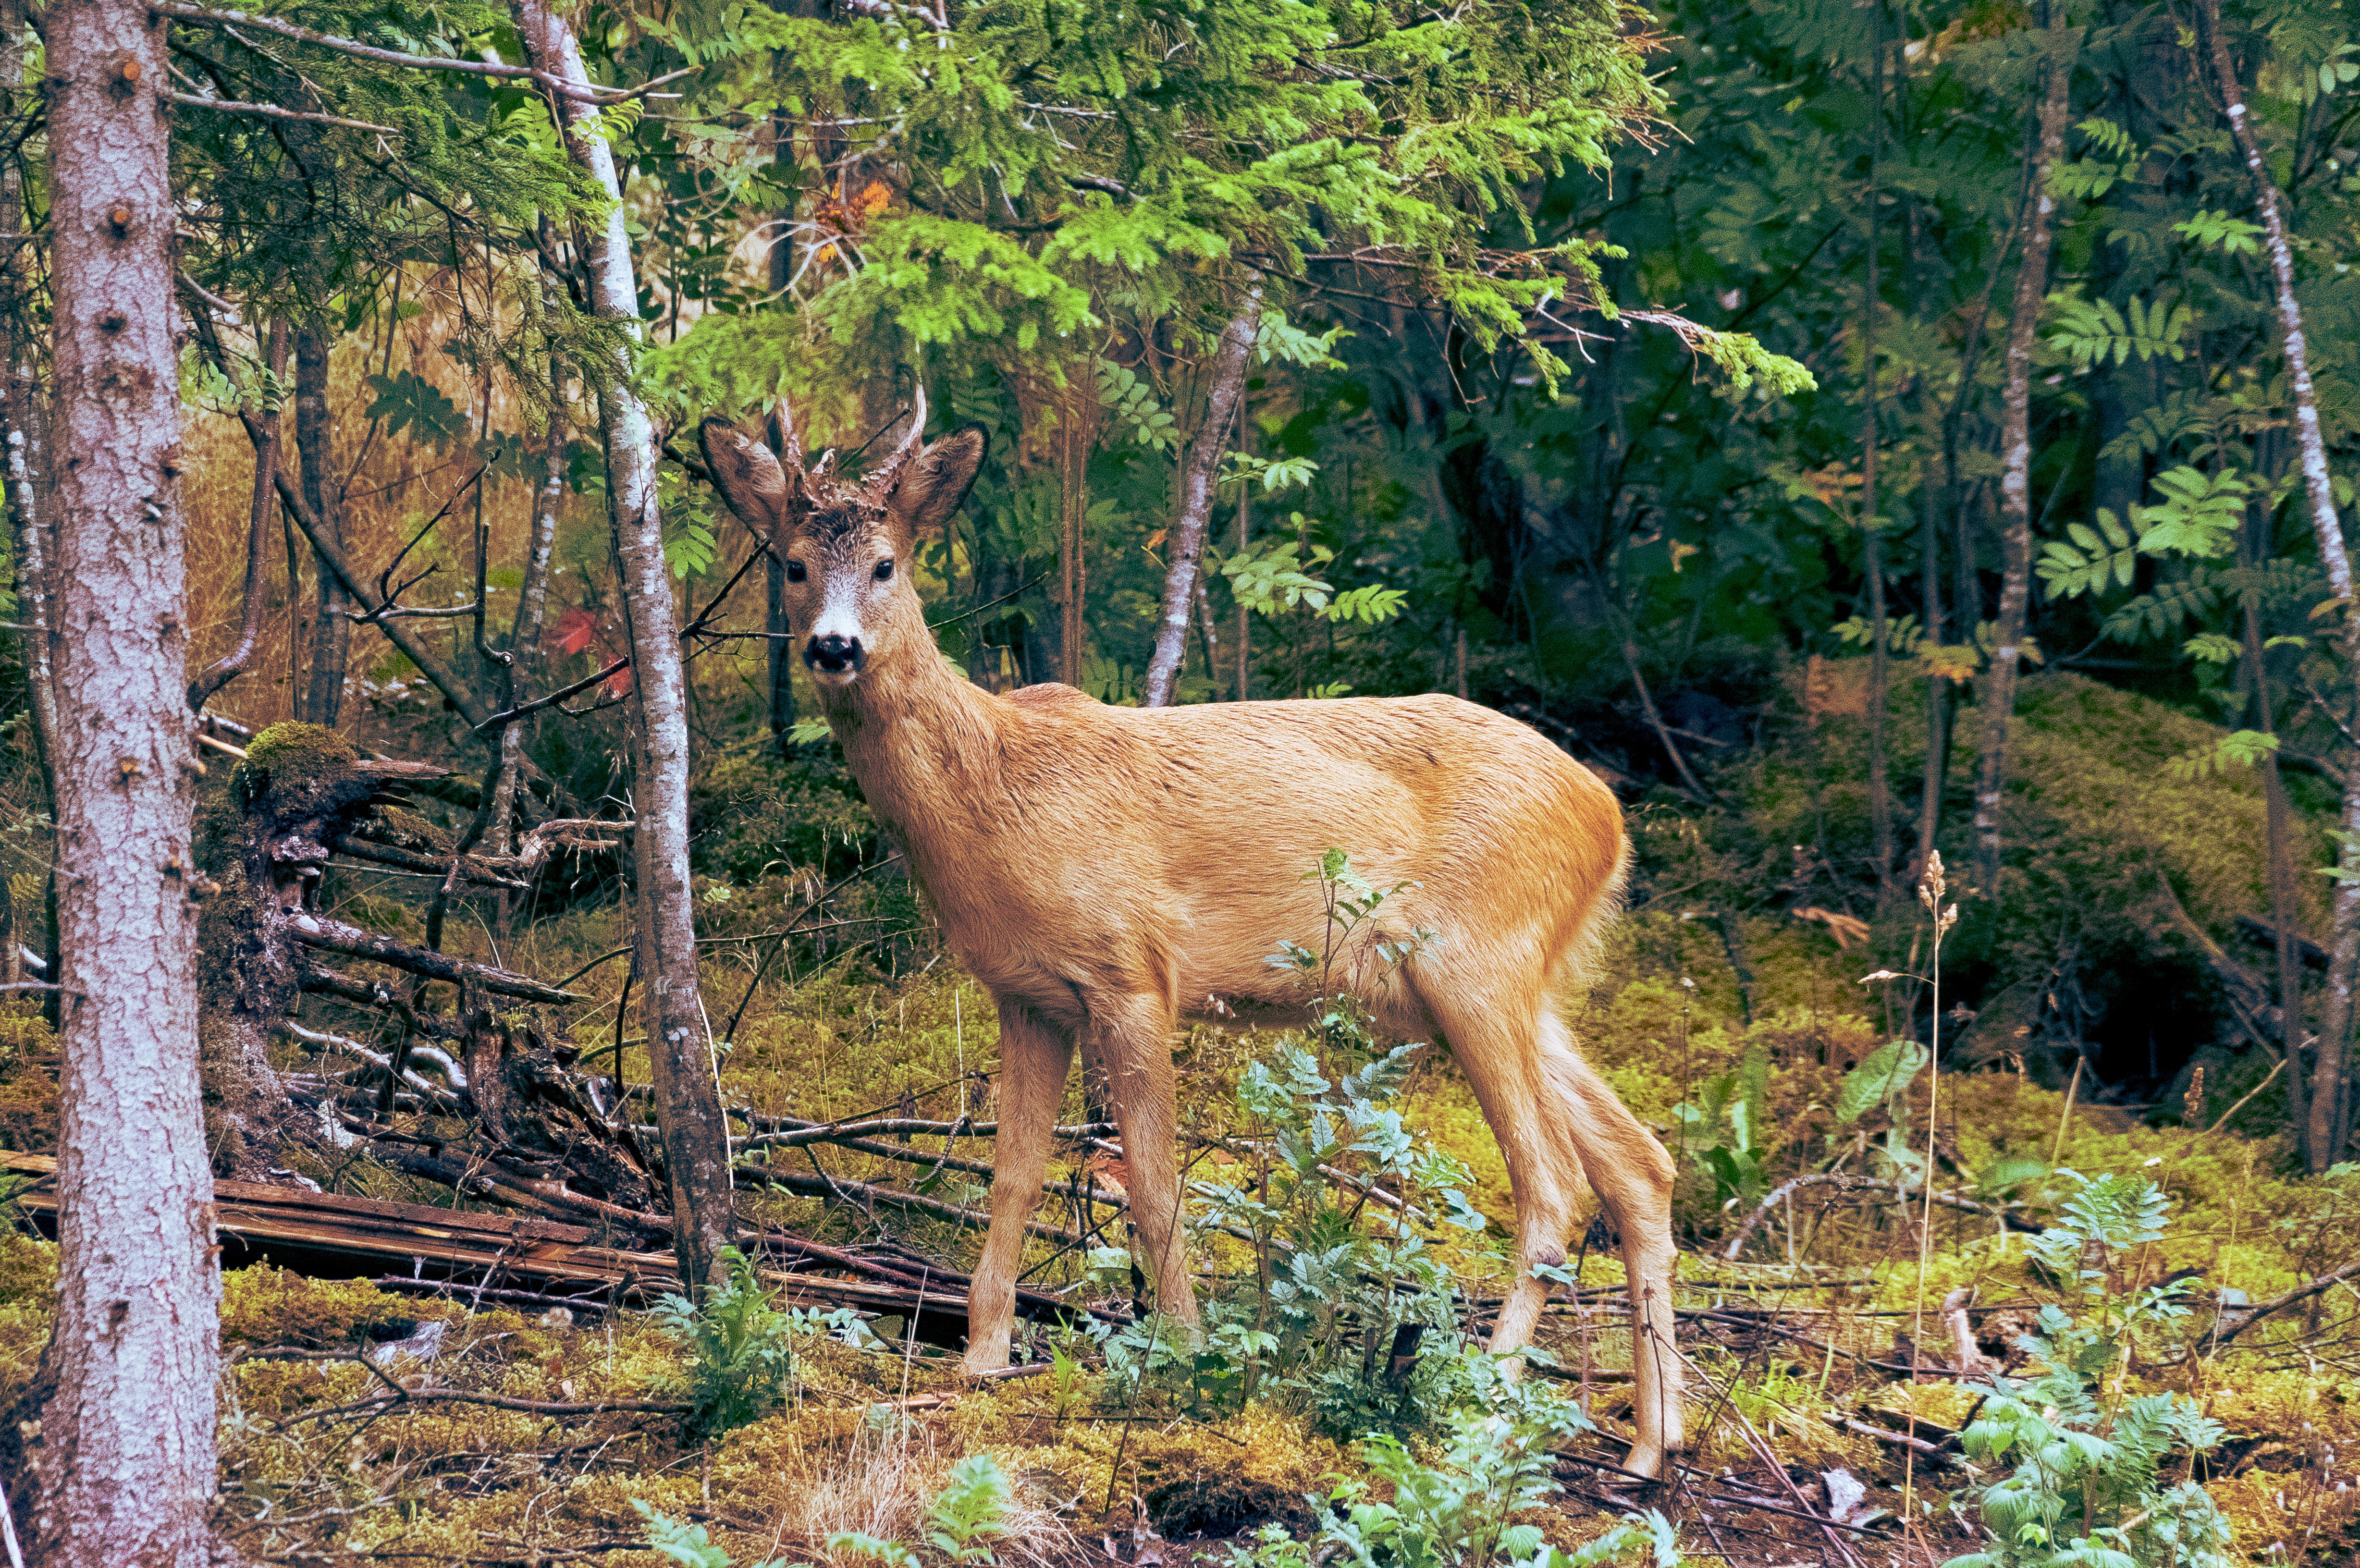
tree, wood, animal, wildlife, deer, pasture, grazing, mammal, fauna, doe, ecosystem, elk, white tailed deer